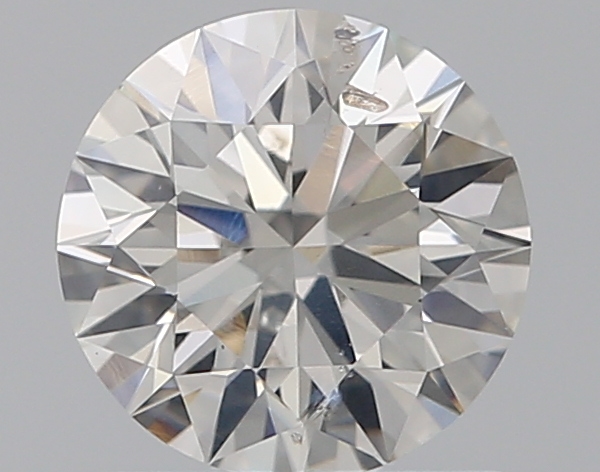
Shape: round
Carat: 0.9
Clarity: SI2
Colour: H
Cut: EX
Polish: EX
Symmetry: EX
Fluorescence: N
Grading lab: GIA
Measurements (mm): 6.17 x 6.21 x 3.85